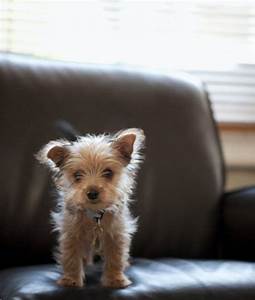
Label: cane